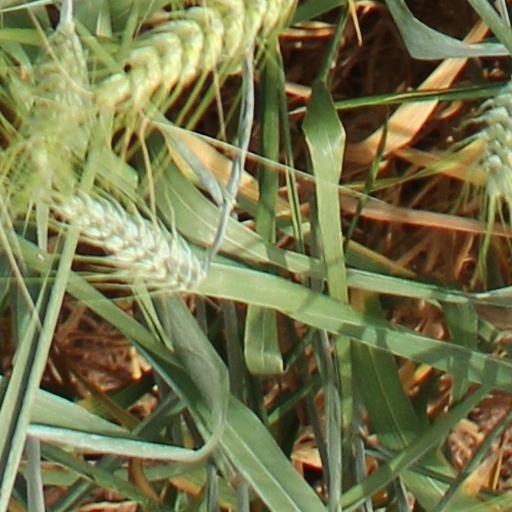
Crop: wheat